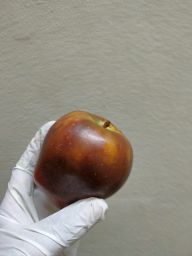
Fruit: Apple
Quality: Bad